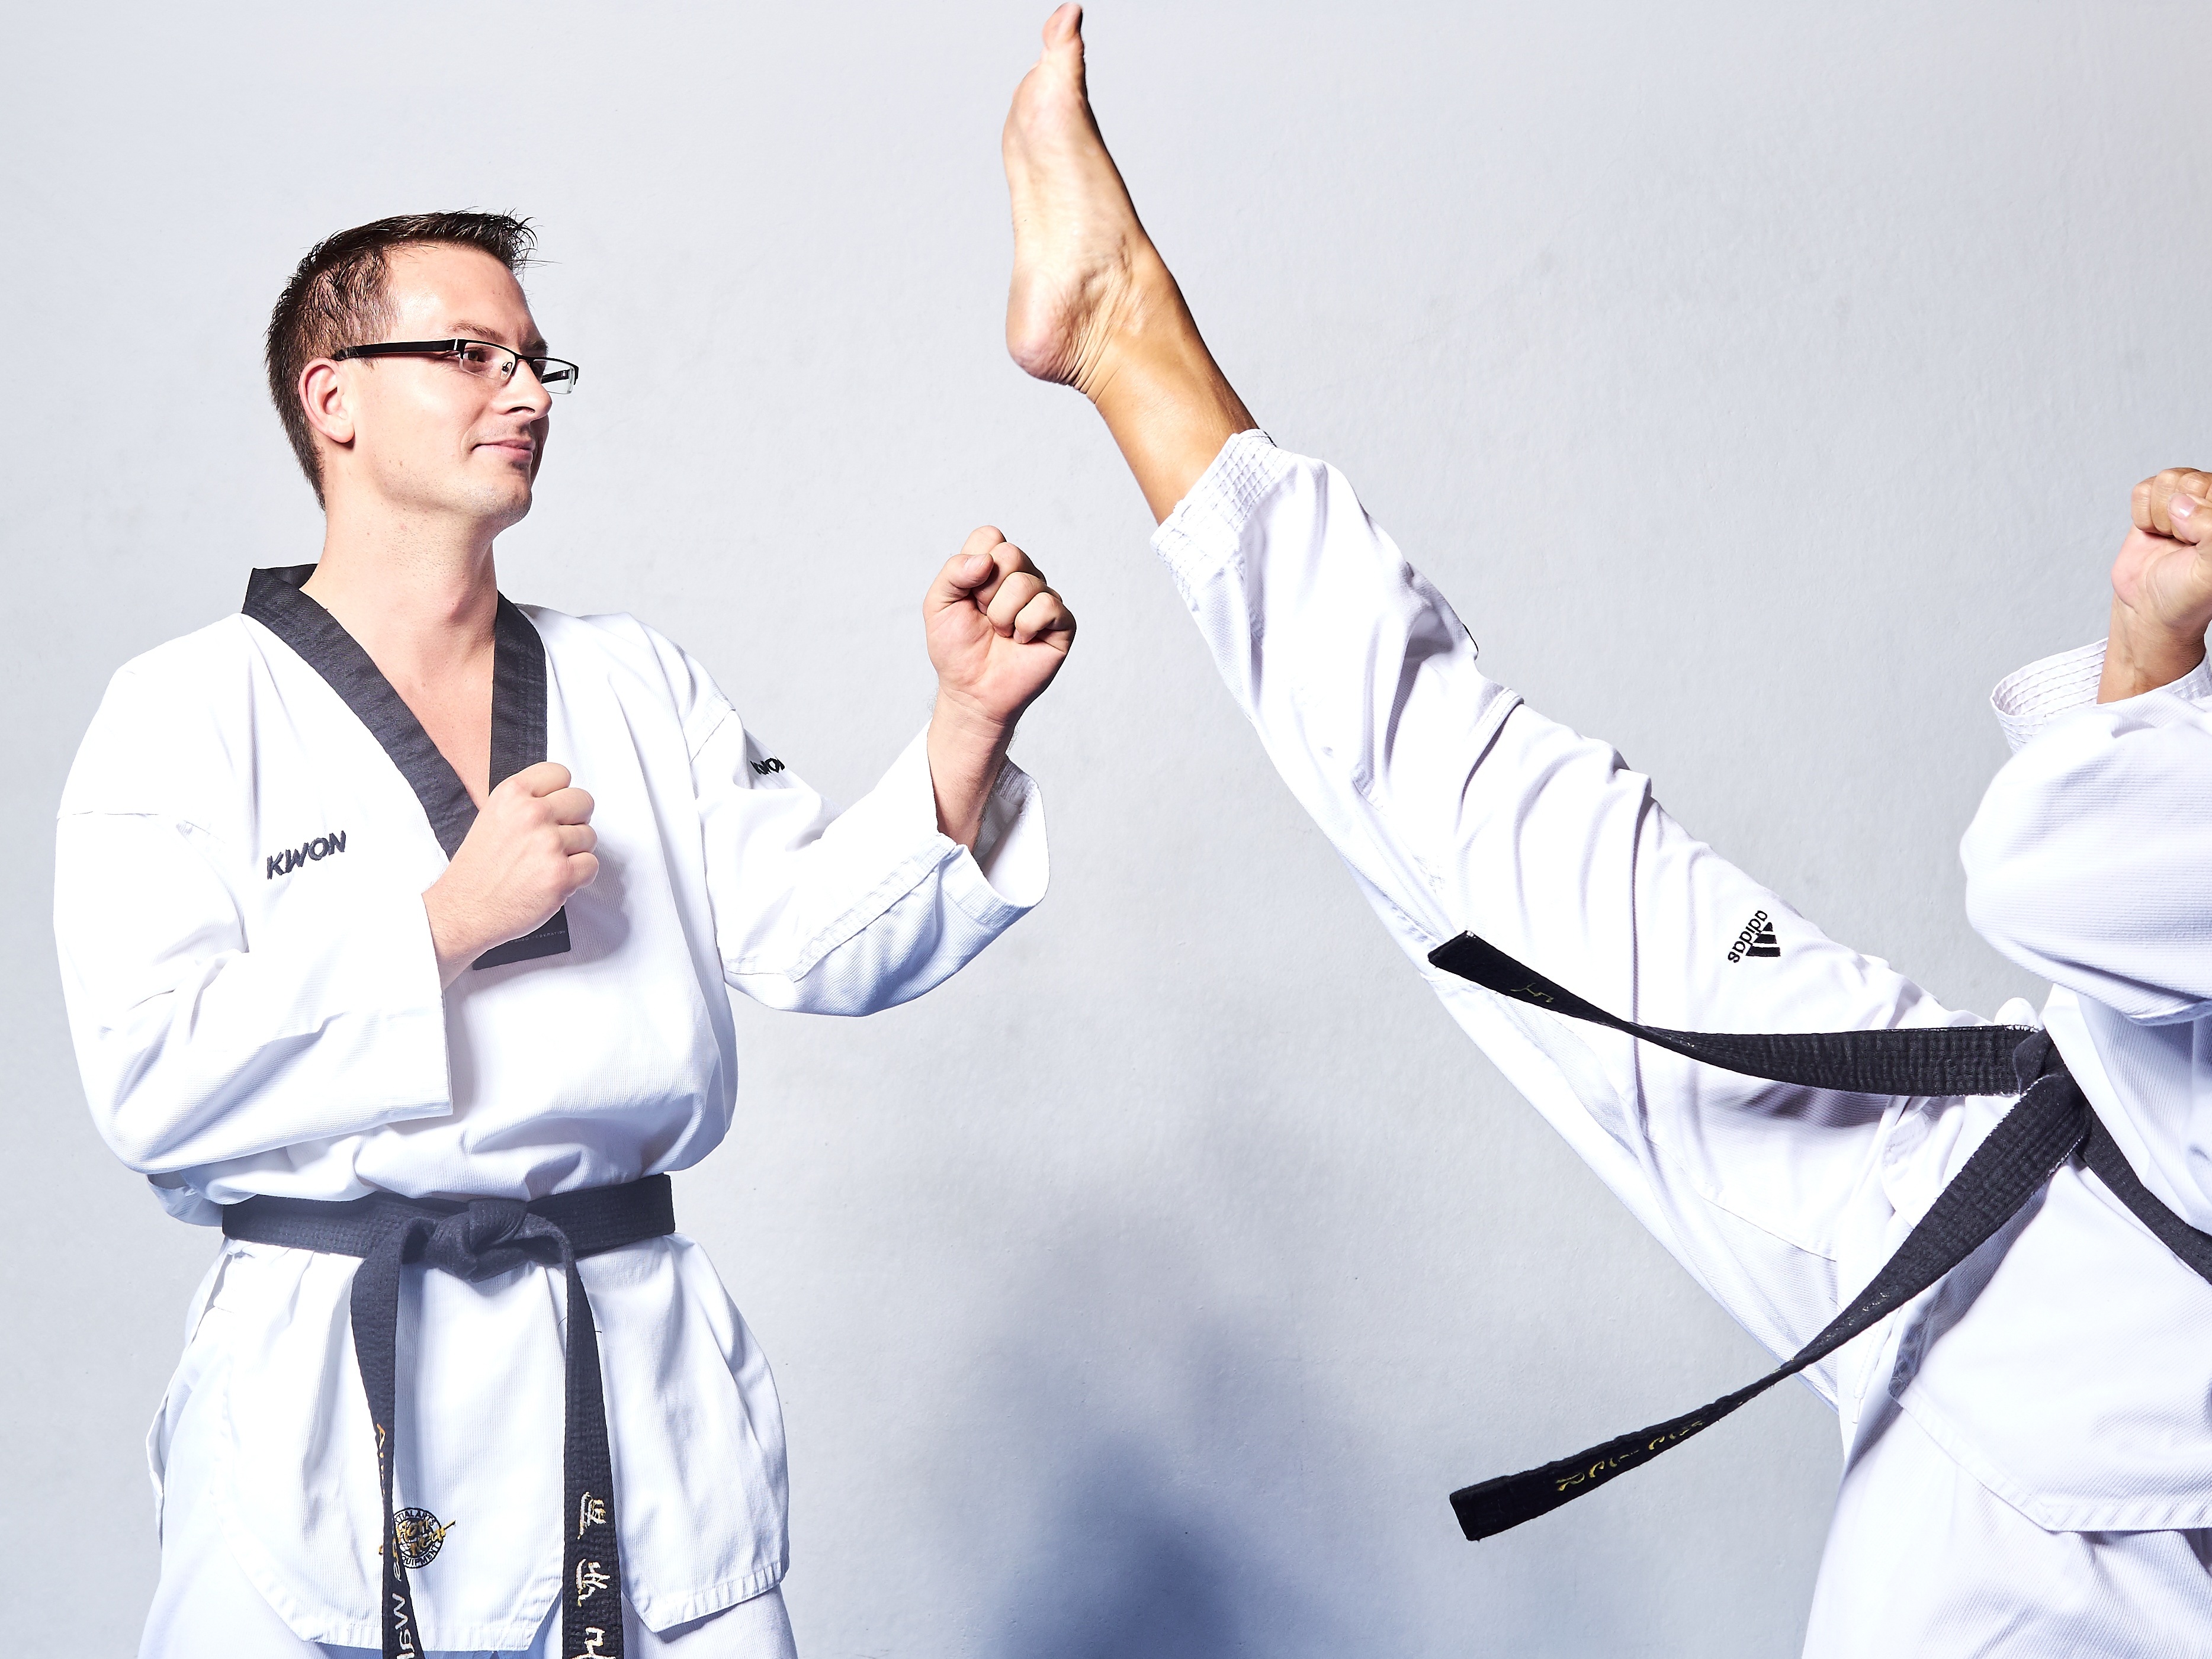
leg, arm, fight, sports, kick, karate, taekwondo, martial arts